Rhythm

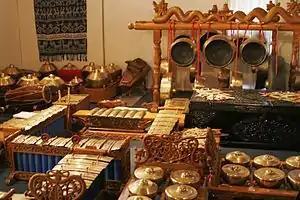
Percussion instruments have clearly defined sounds that aid the creation and perception of complex rhythms.

In his television series "How Music Works", Howard Goodall presents theories that human rhythm recalls the regularity with which we walk and the heartbeat. Other research suggests that it does not relate to the heartbeat directly, but rather the speed of emotional affect, which also influences heartbeat. Yet other researchers suggest that since certain features of human music are widespread, it is "reasonable to suspect that beat-based rhythmic processing has ancient evolutionary roots". Justin London writes that musical metre "involves our initial perception as well as subsequent anticipation of a series of beats that we abstract from the rhythm surface of the music as it unfolds in time". The "perception" and "abstraction" of rhythmic measure is the foundation of human instinctive musical participation, as when we divide a series of identical clock-ticks into "tick-tock-tick-tock".